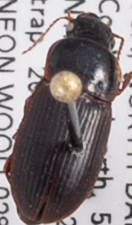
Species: Harpalus somnulentus
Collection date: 2021-05-26
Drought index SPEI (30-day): -0.828
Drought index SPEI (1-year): -2.09
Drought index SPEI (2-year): -0.1